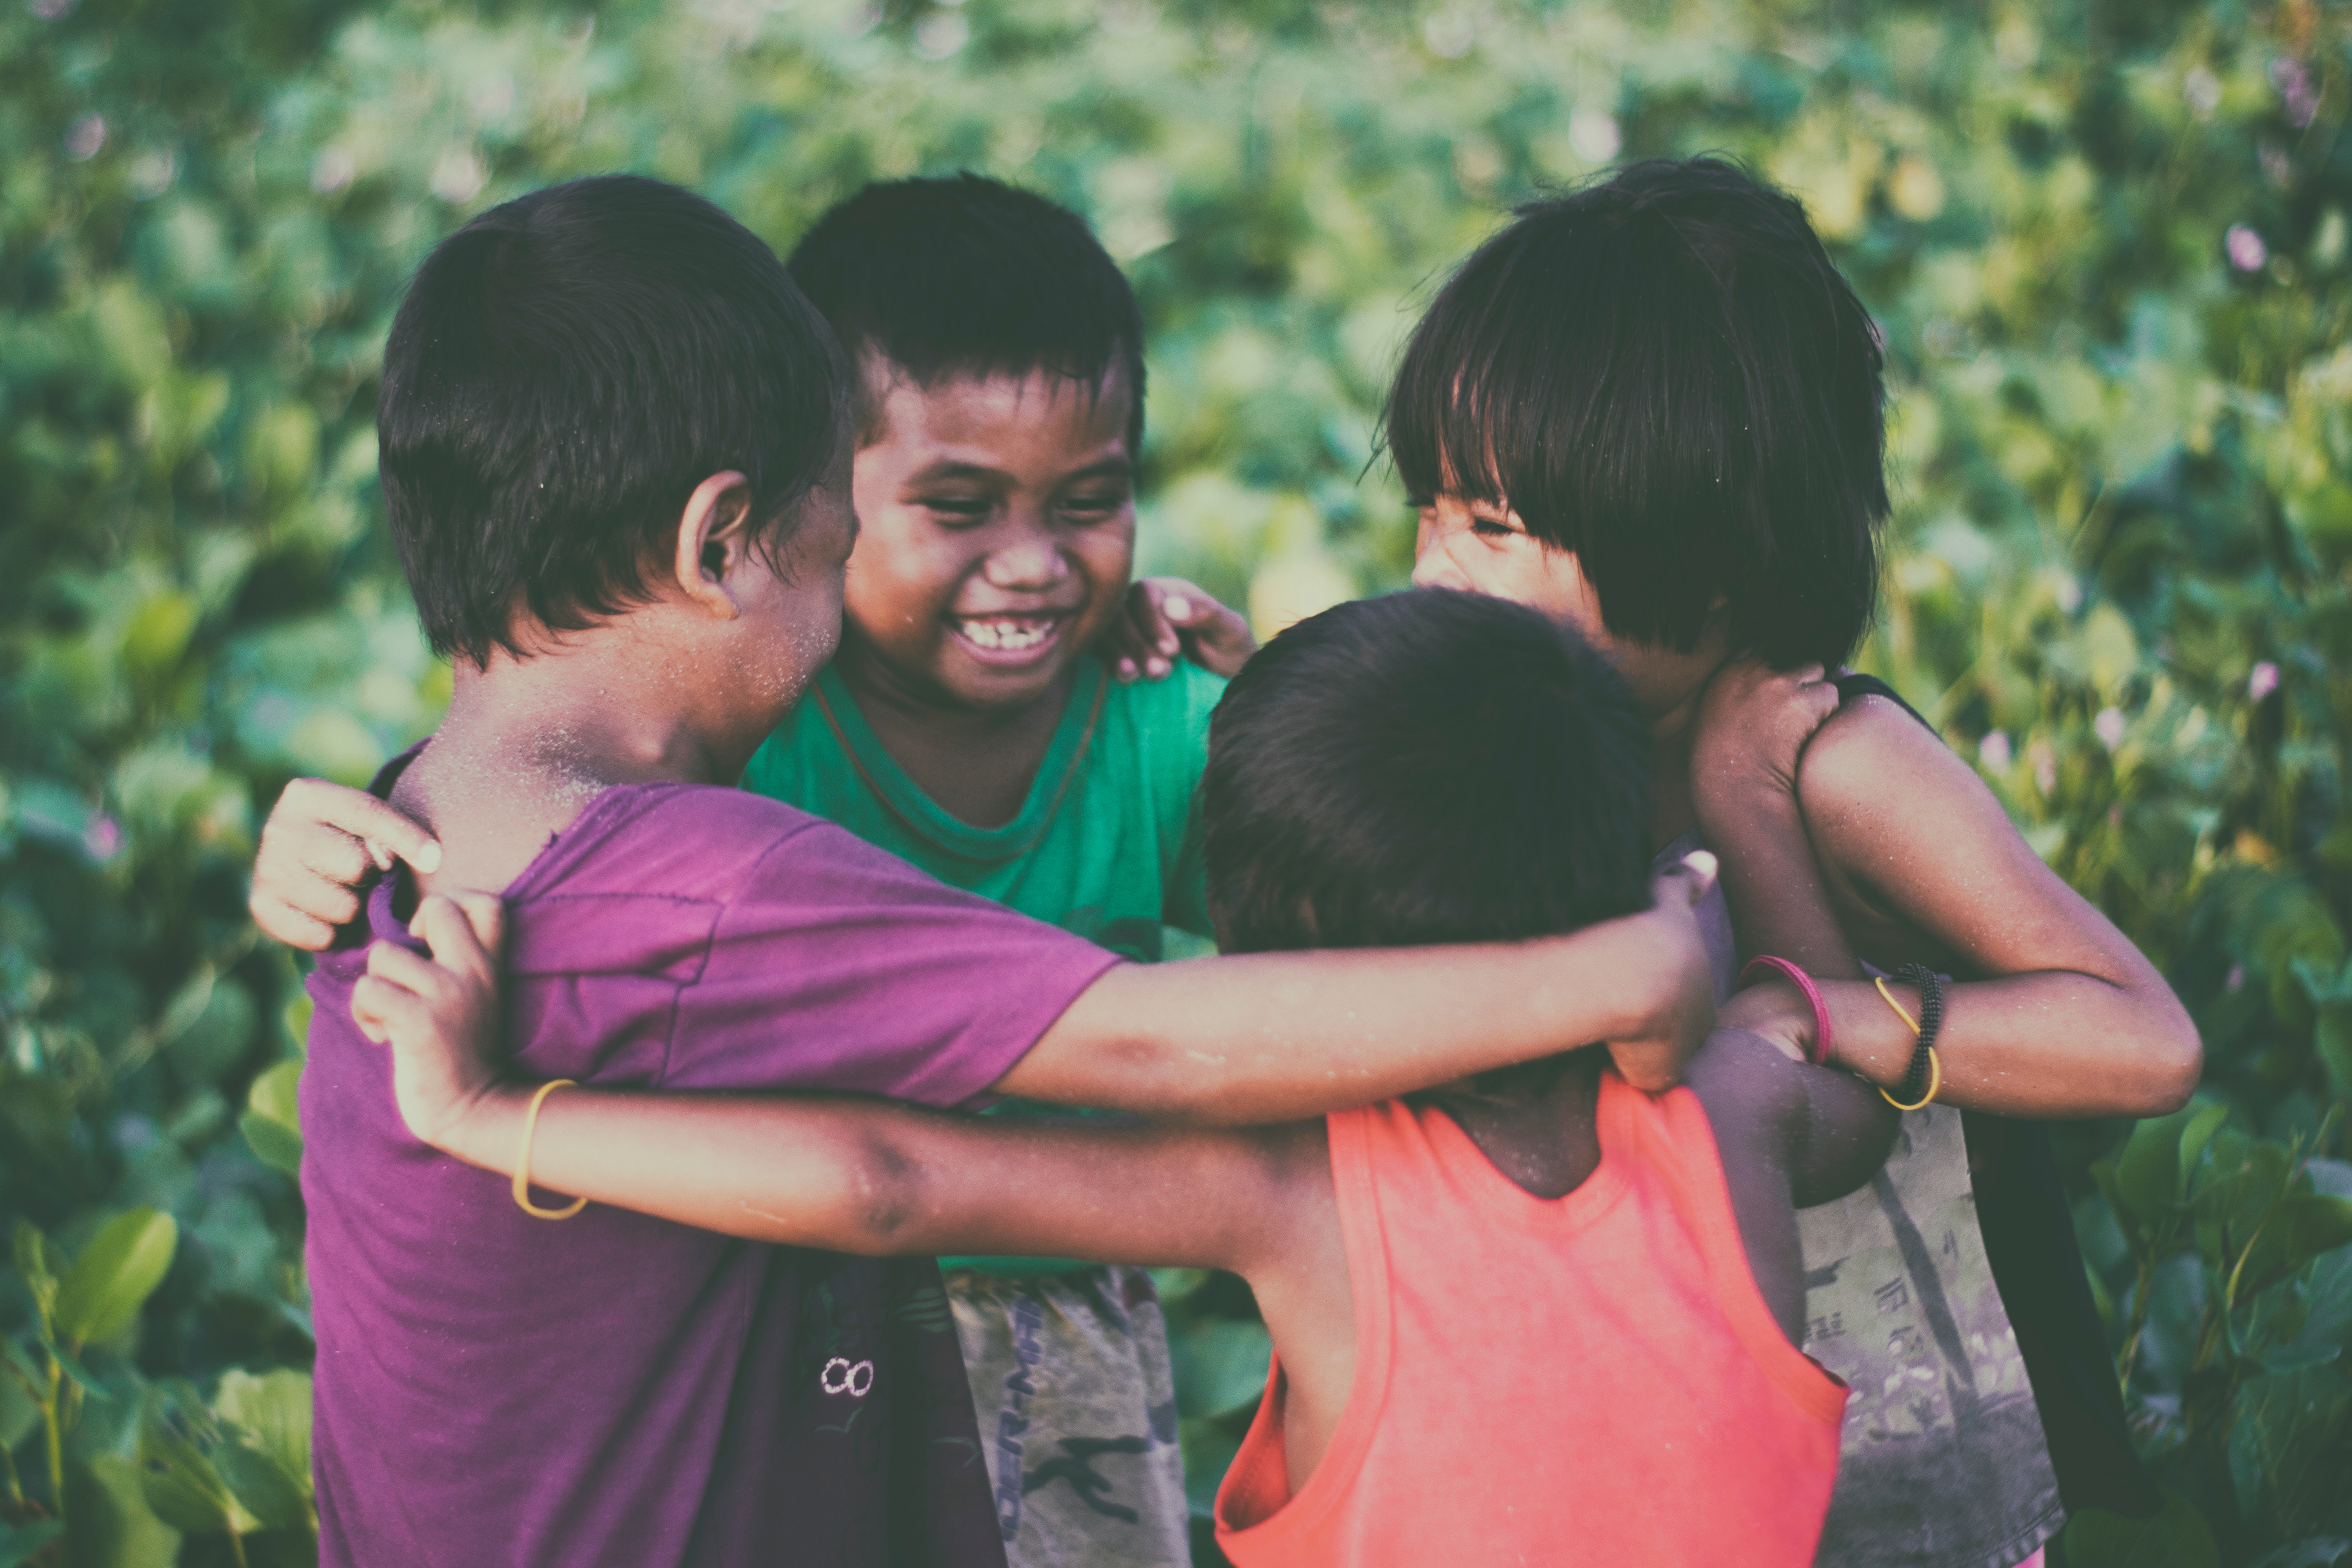
People in nature, people, green, red, friendship, youth, fun, child, interaction, smile, happy, botany, hug, grass, tree, adaptation, summer, photography, love, vacation, leisure, plant, family, gesture, style, forest, laugh